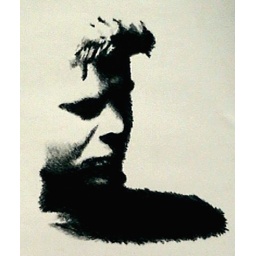
This is a self portrait I did around 2005.Charcoal on white paper